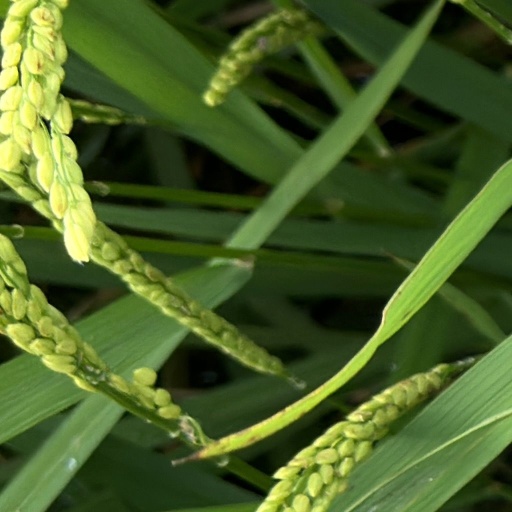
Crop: rice